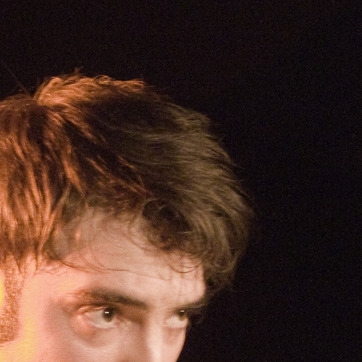
Material: hair